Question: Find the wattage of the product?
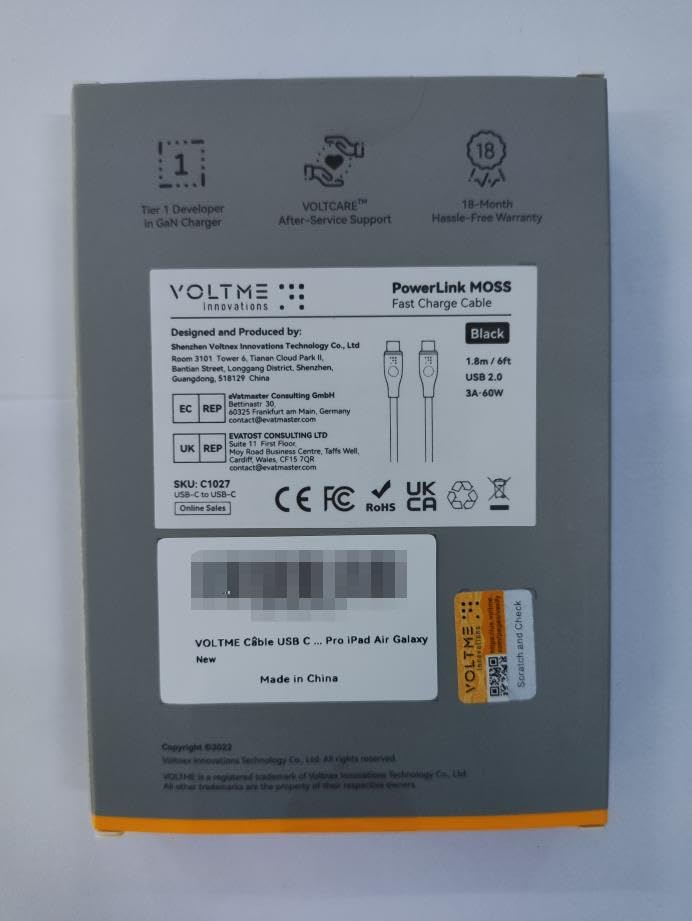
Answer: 60.0 watt